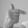
ASL letter: T